Altar

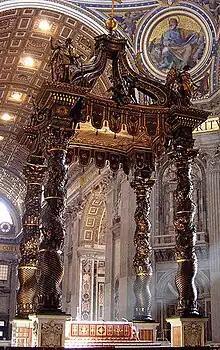
High altar of Saint Peter's Basilica, Rome

The rules regarding the present-day form of the Roman Rite liturgy declare a free-standing main altar to be "desirable wherever possible". Similarly, in the Anglican Communion, the rubrics of the Book of Common Prayer assumed an altar fixed against the wall, until Prayer Book revision in the twentieth century removed language which assumed any particular form of altar.